Theresianum

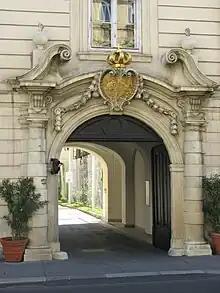
Entrance to the Diplomatic Academy adjacent to Theresianum

In 1964, the Diplomatic Academy was re-opened as a successor to the Consular Academy in "Neue Favorita". Its graduates include former U.N. Secretary General and Austrian president Kurt Waldheim, as well as European ministers and senior public officials.